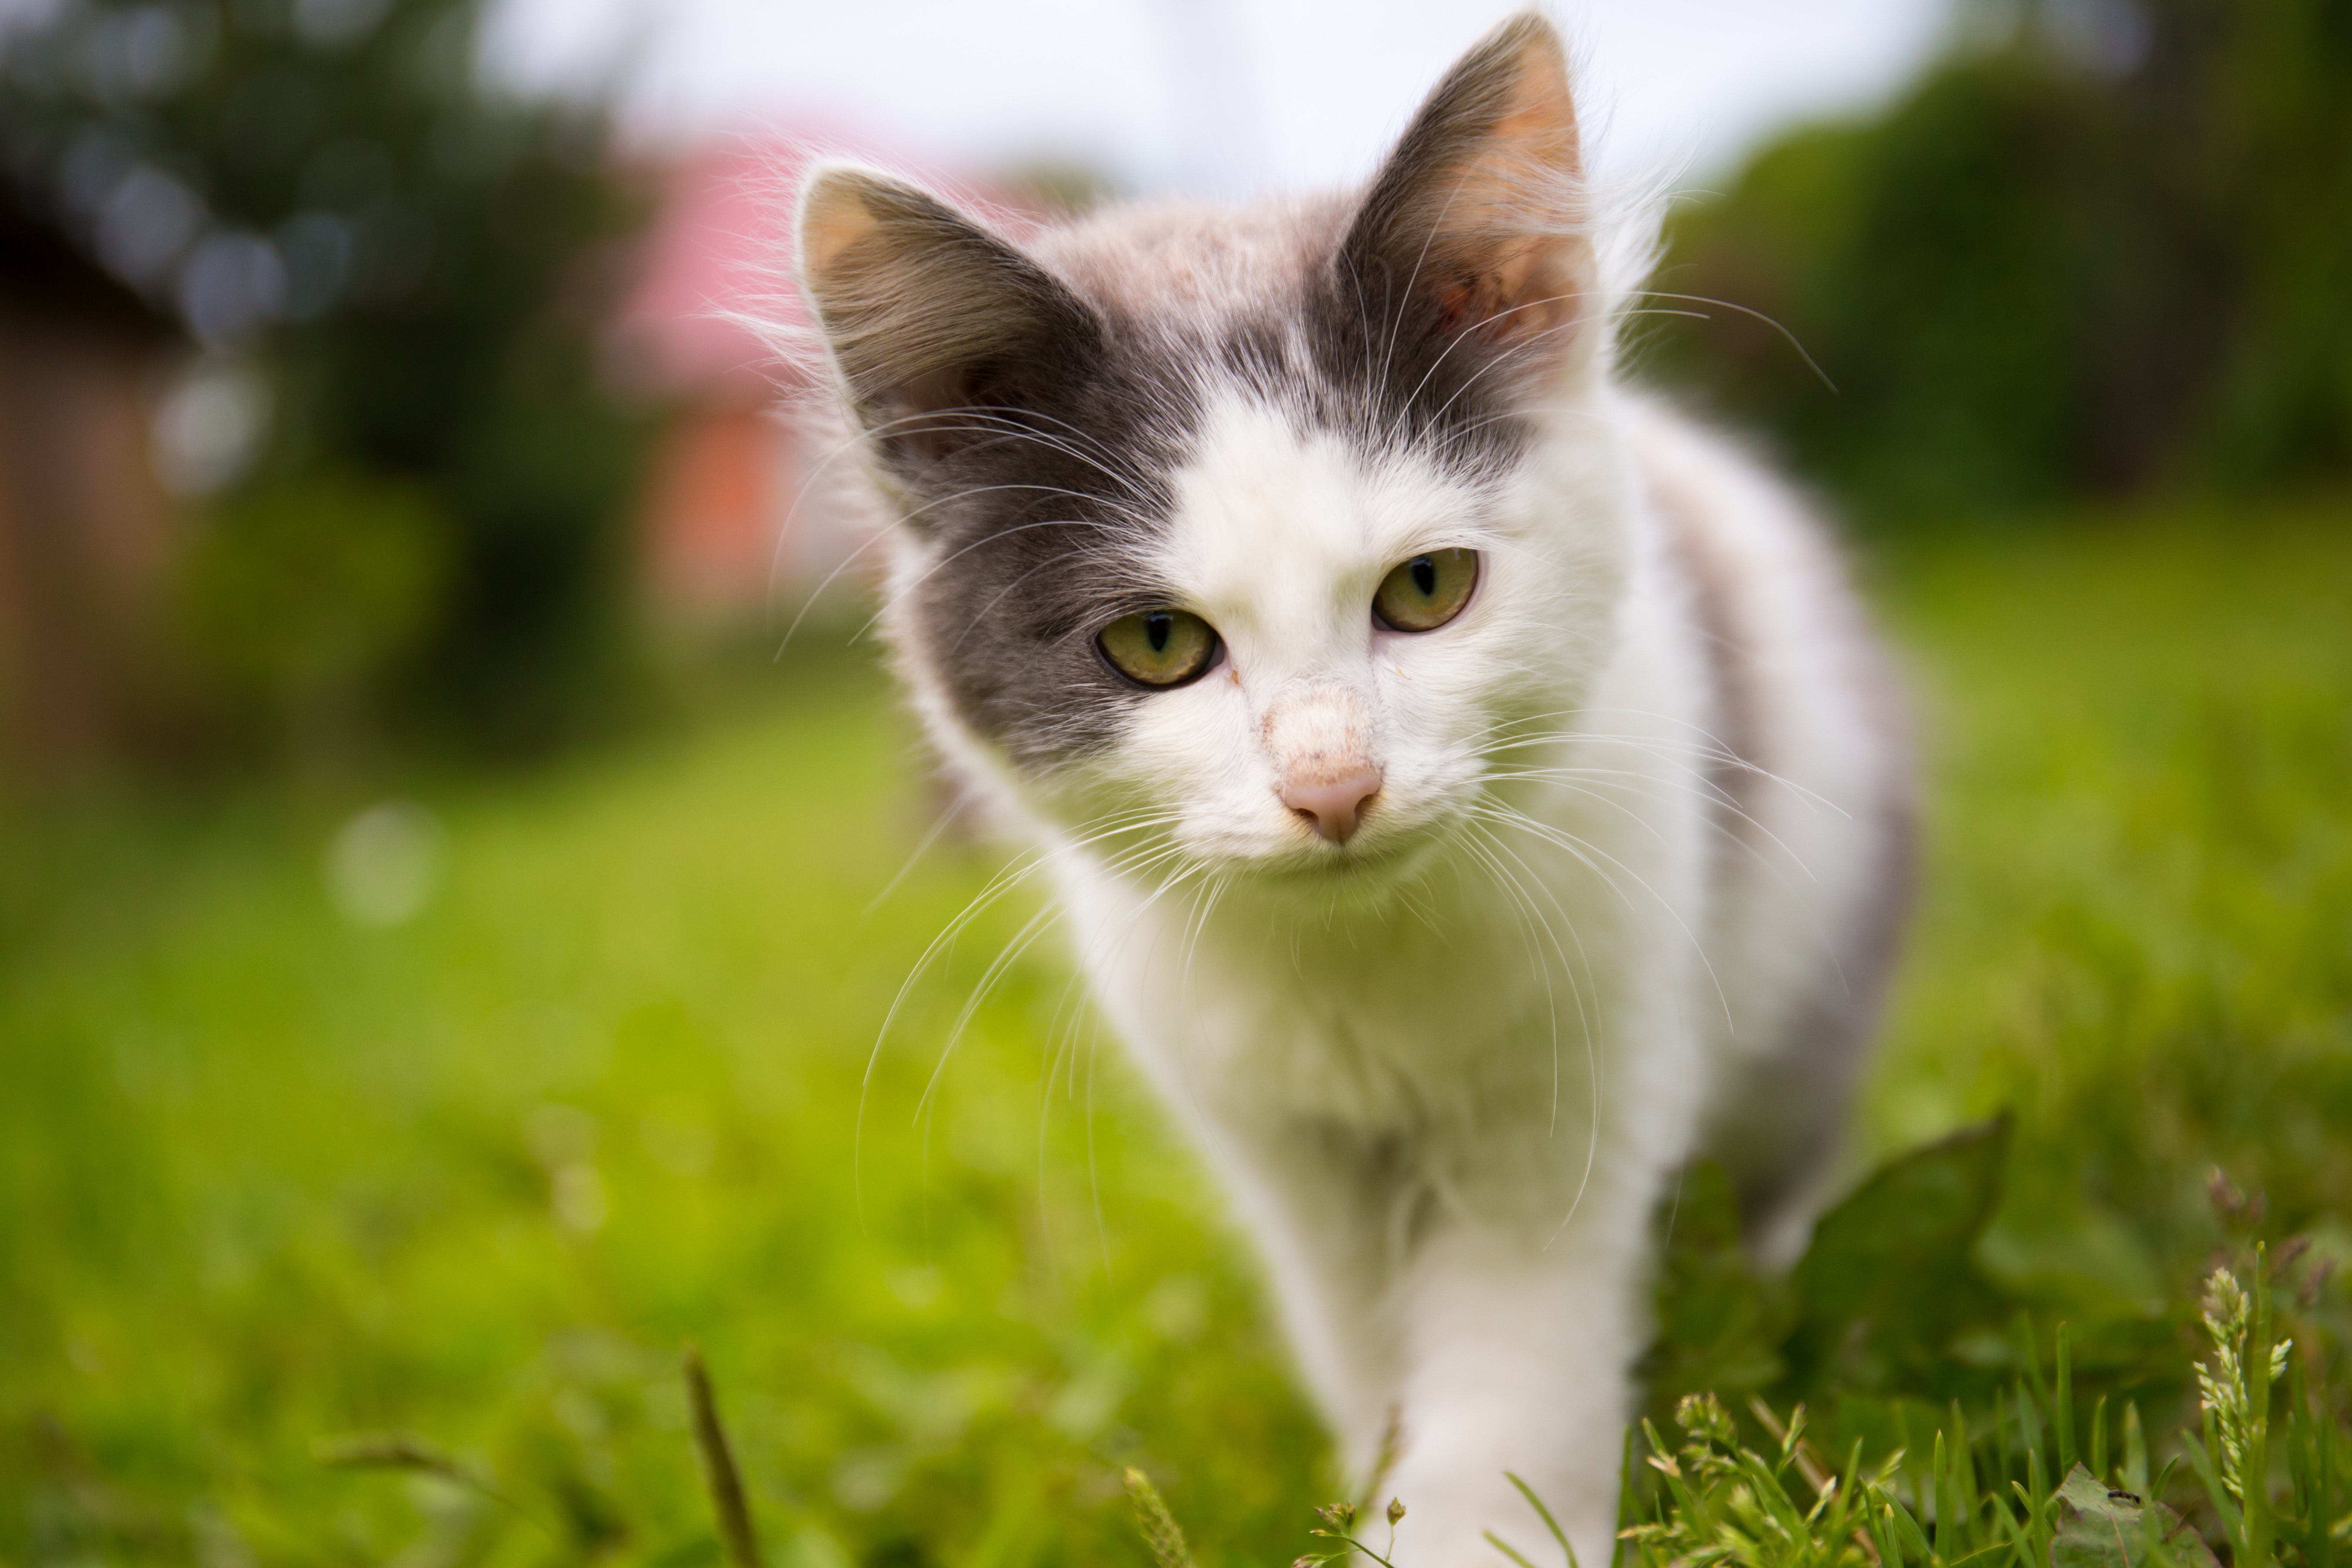
cat, mammal, vertebrate, small to medium sized cats, whiskers, felidae, grass, carnivore, kitten, eye, snout, aegean cat, domestic short haired cat, organism, plant, turkish angora, fur, wildlife, turkish van